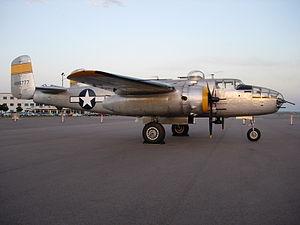
Port Clinton est une ville de l'État de l'Ohio, aux États-Unis. Elle est le siège du comté d'Ottawa.